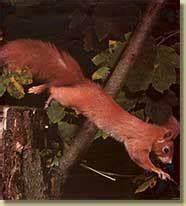
squirrel